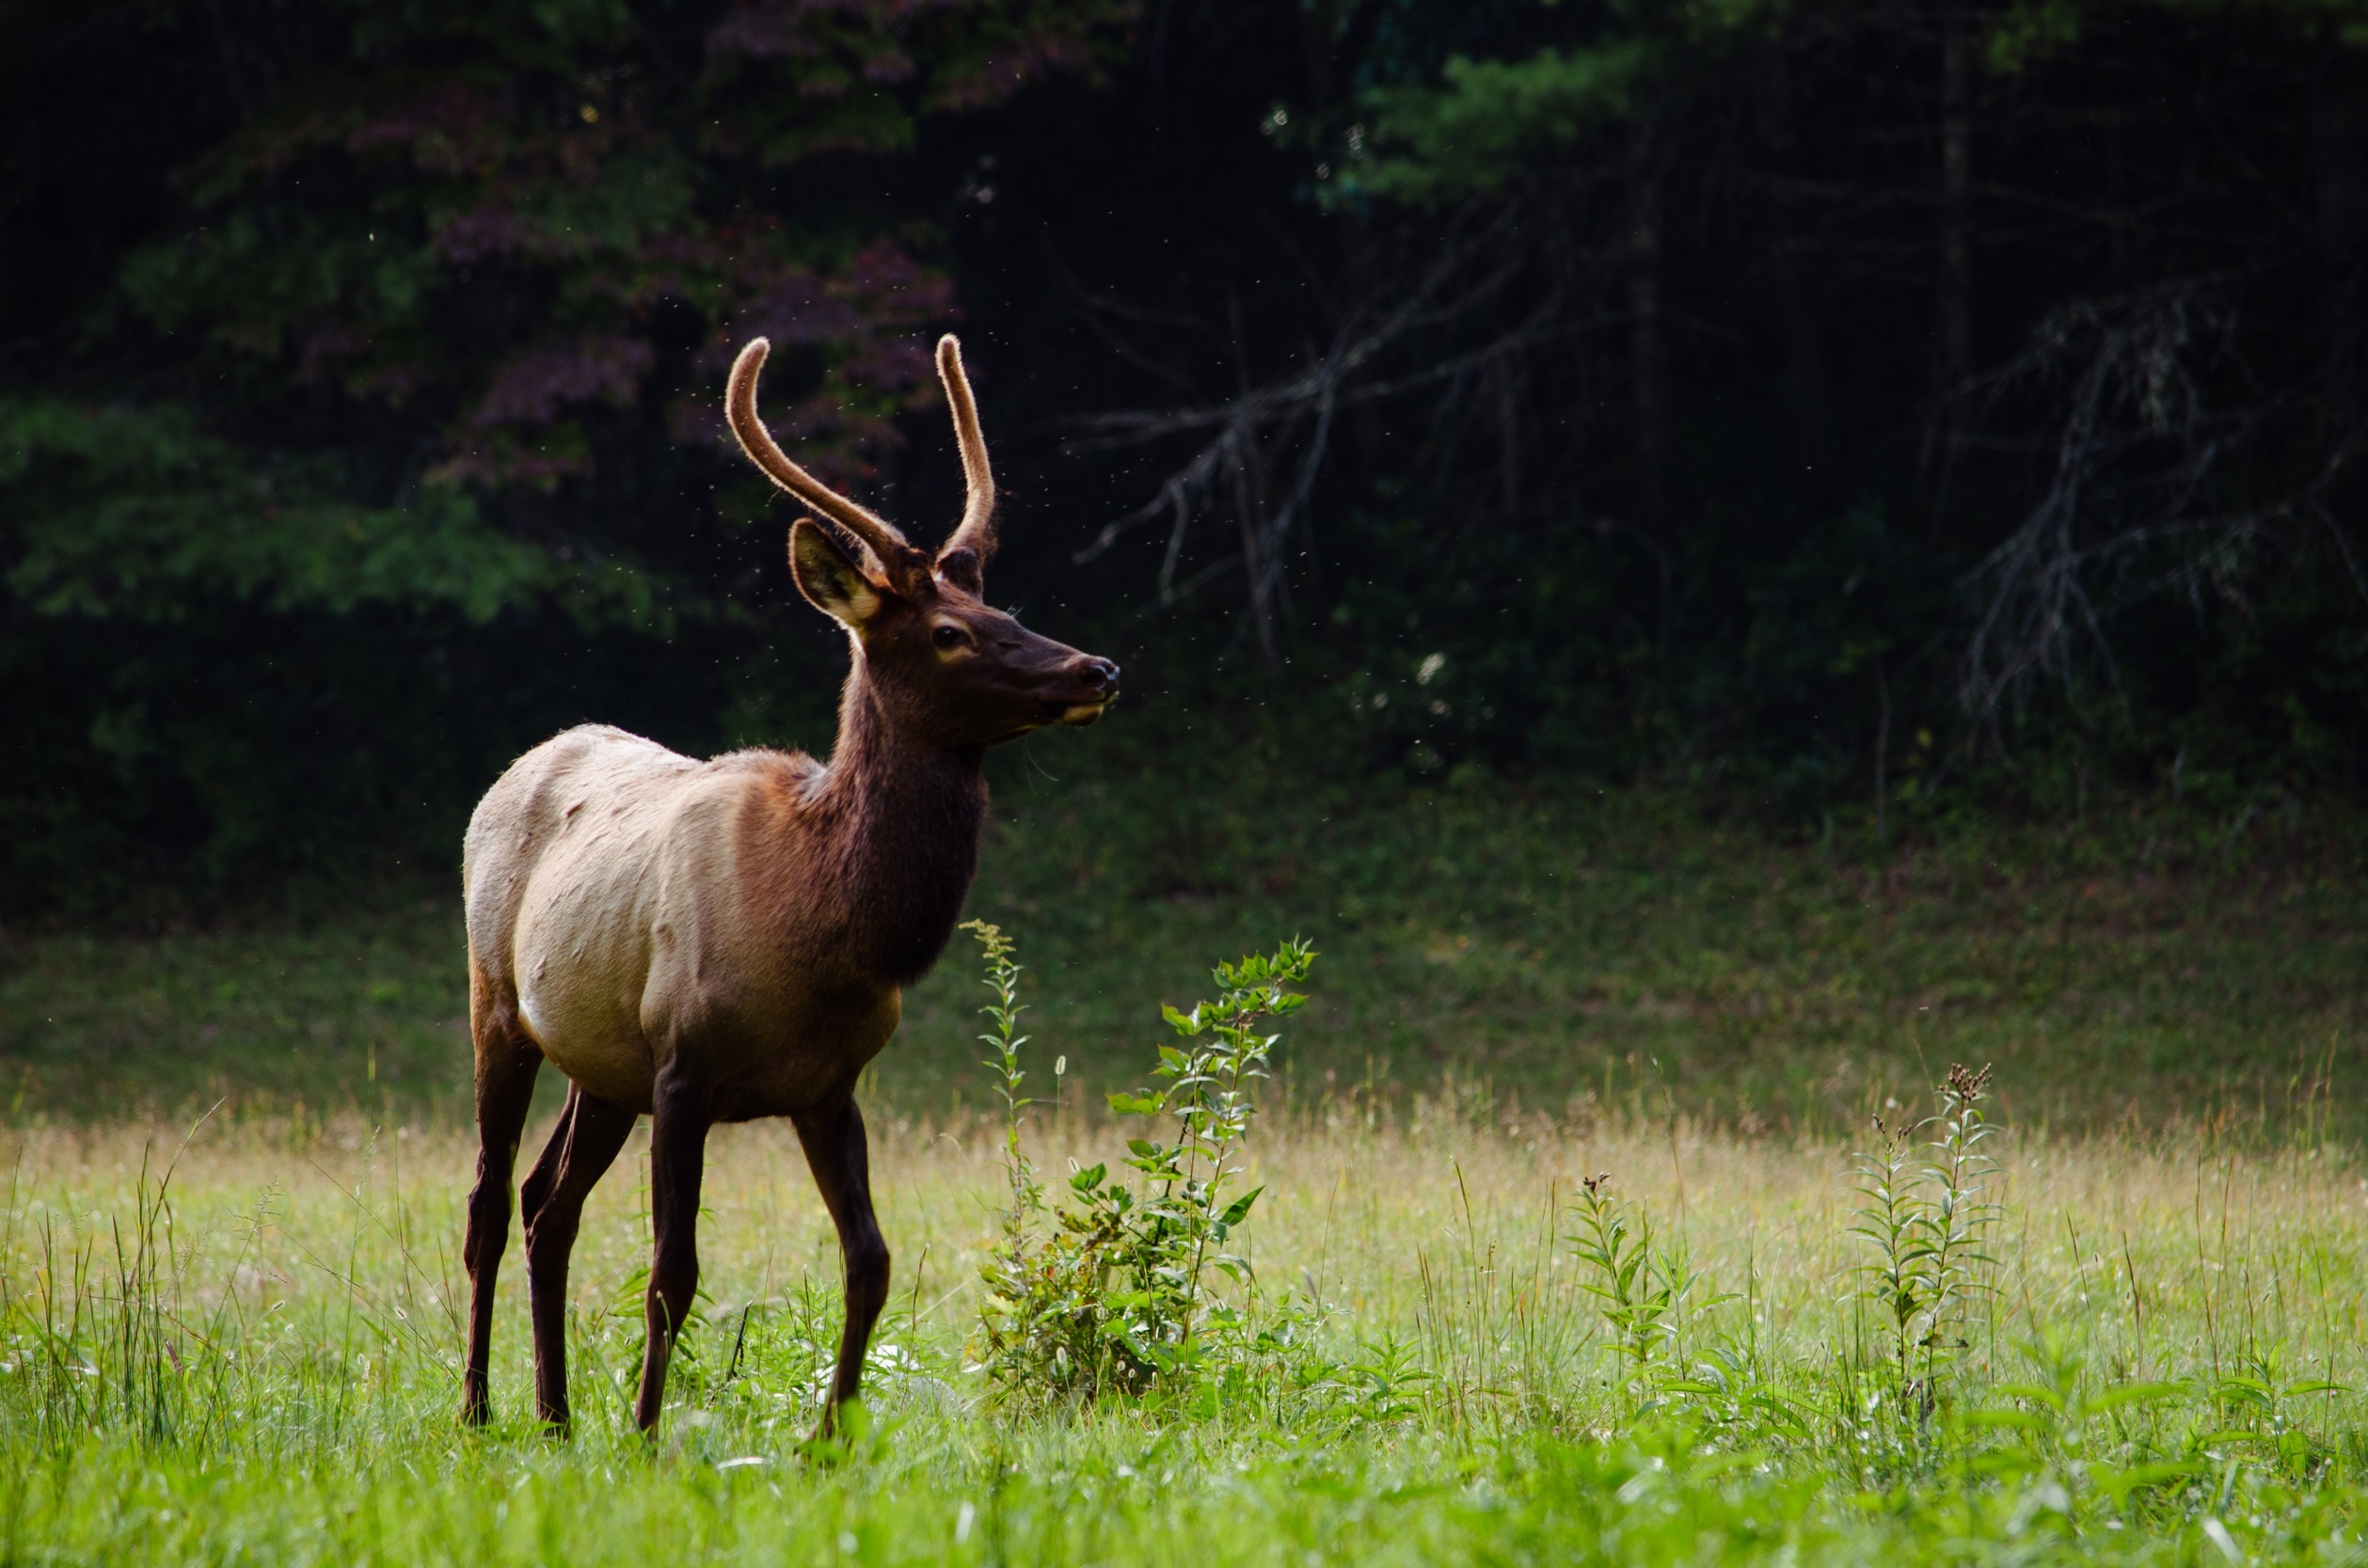
forest, grass, outdoor, animal, wildlife, wild, deer, horn, brown, mammal, season, fauna, grassland, reindeer, vertebrate, elk, white tailed deer